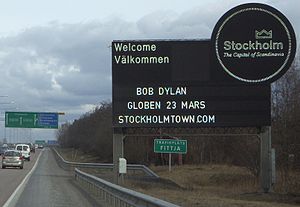
The Capital of Scandinavia
Skilt ved Södertäljevägen,, marts 2009
The Capital of Scandinavia er navnet på en kontroversiel reklamekampagne, som Stockholms bystyre har iværksat for at markedsføre byen internationalt.